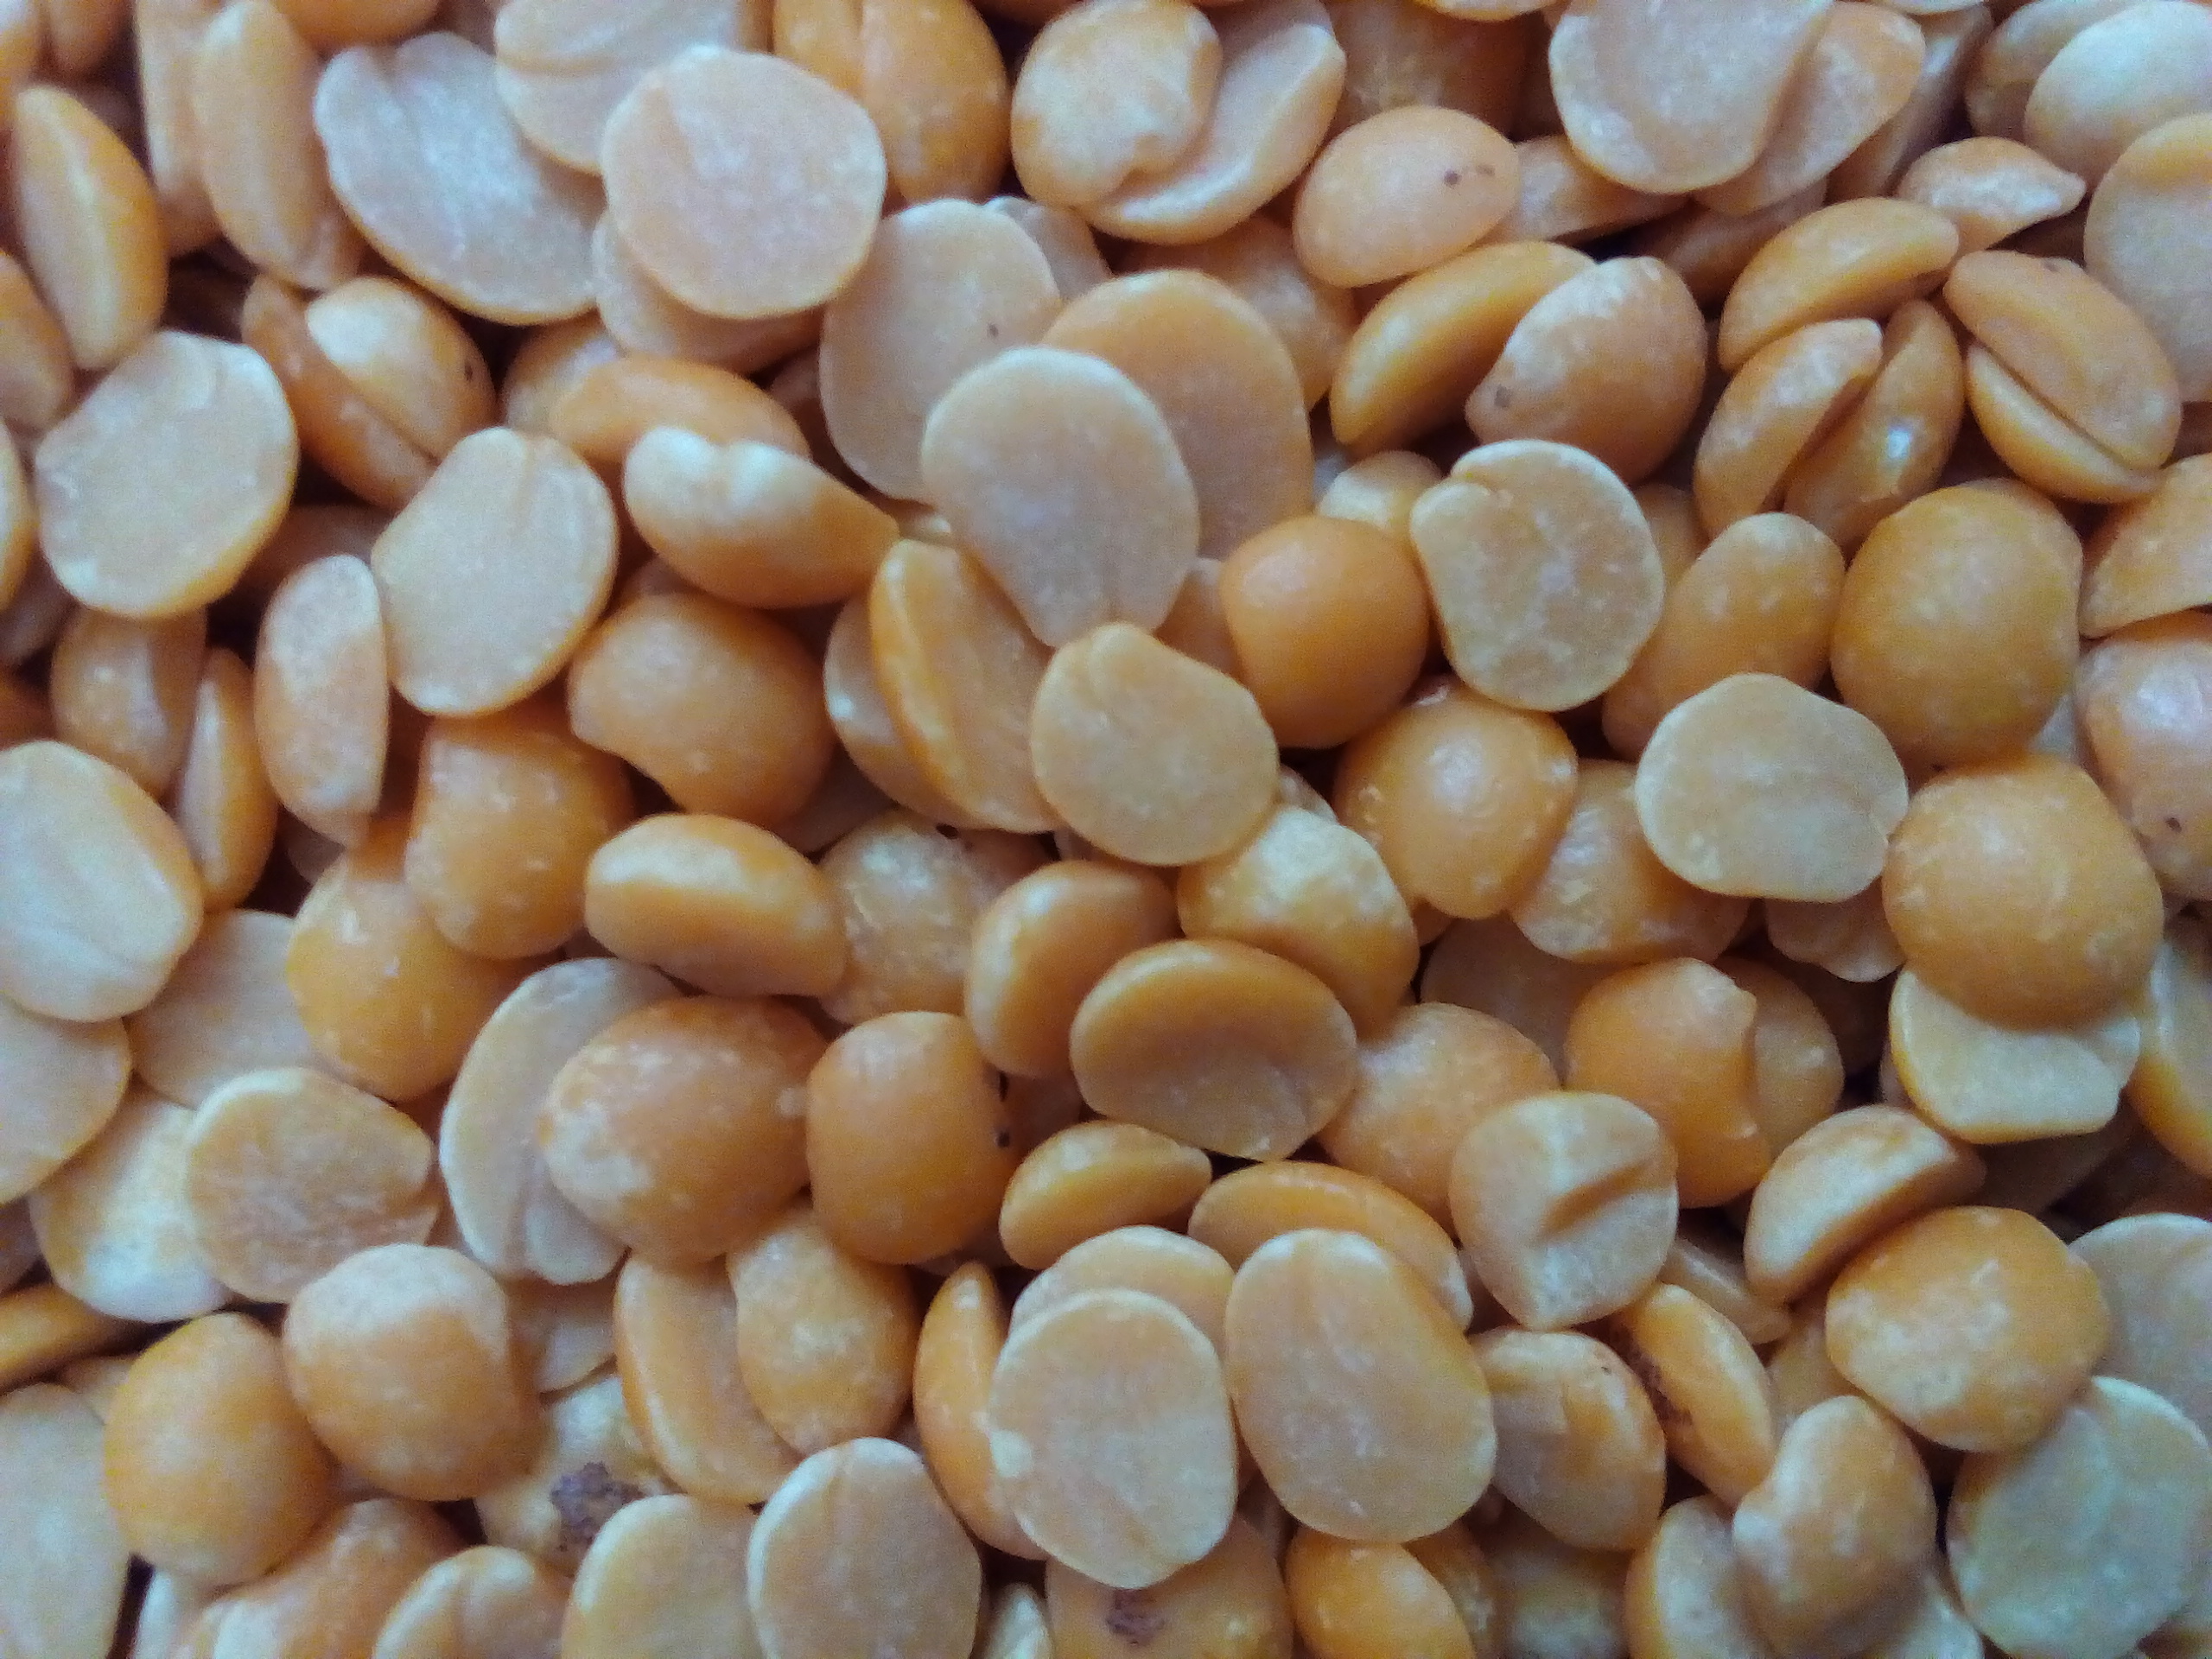
Rice seed variety: Unknown